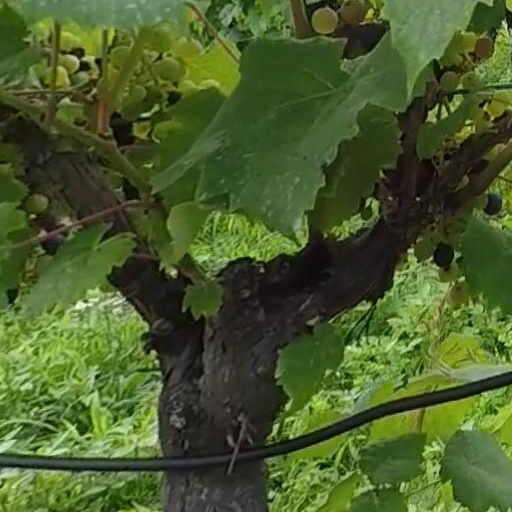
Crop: grape